List of Illinois Fighting Illini in the NBA draft

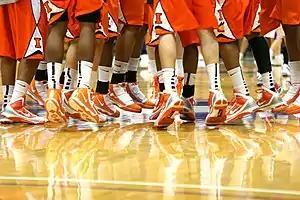
The Fighting Illini during a warm-up

The Illinois Fighting Illini men's basketball team, representing the University of Illinois at Urbana–Champaign, has had 79 players drafted into the National Basketball Association (NBA) since the league began holding the yearly event in 1947. Each NBA franchise seeks to add new players through an annual draft. The NBA uses a draft lottery to determine the first three picks of the NBA draft; the 14 teams that did not make the playoffs the previous year are eligible to participate. After the first three picks are decided, the rest of the teams pick in reverse order of their win–loss record. To be eligible for the NBA draft, a player in the United States must be at least 19 years old during the calendar year of the draft and must be at least one year removed from the graduation of his high school class.